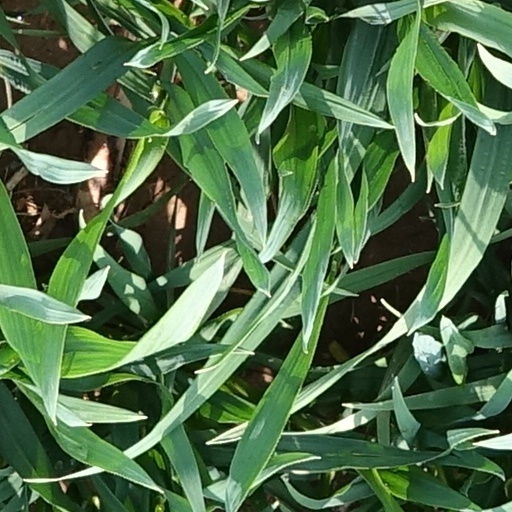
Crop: wheat